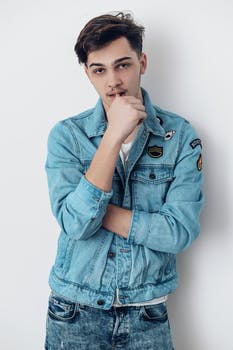
Label: No Watermark